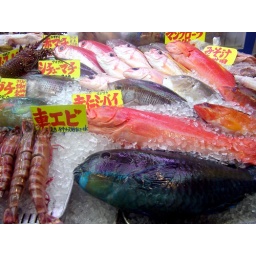
A fresh fish market in Naha. Colour!